Cylindrotomidae

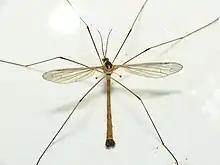
"Cylindrotoma distinctissima"

The Cylindrotomidae or long-bodied craneflies are a family of crane flies. More than 65 extant species in 9 genera occur worldwide. There are more than 20 extinct species.